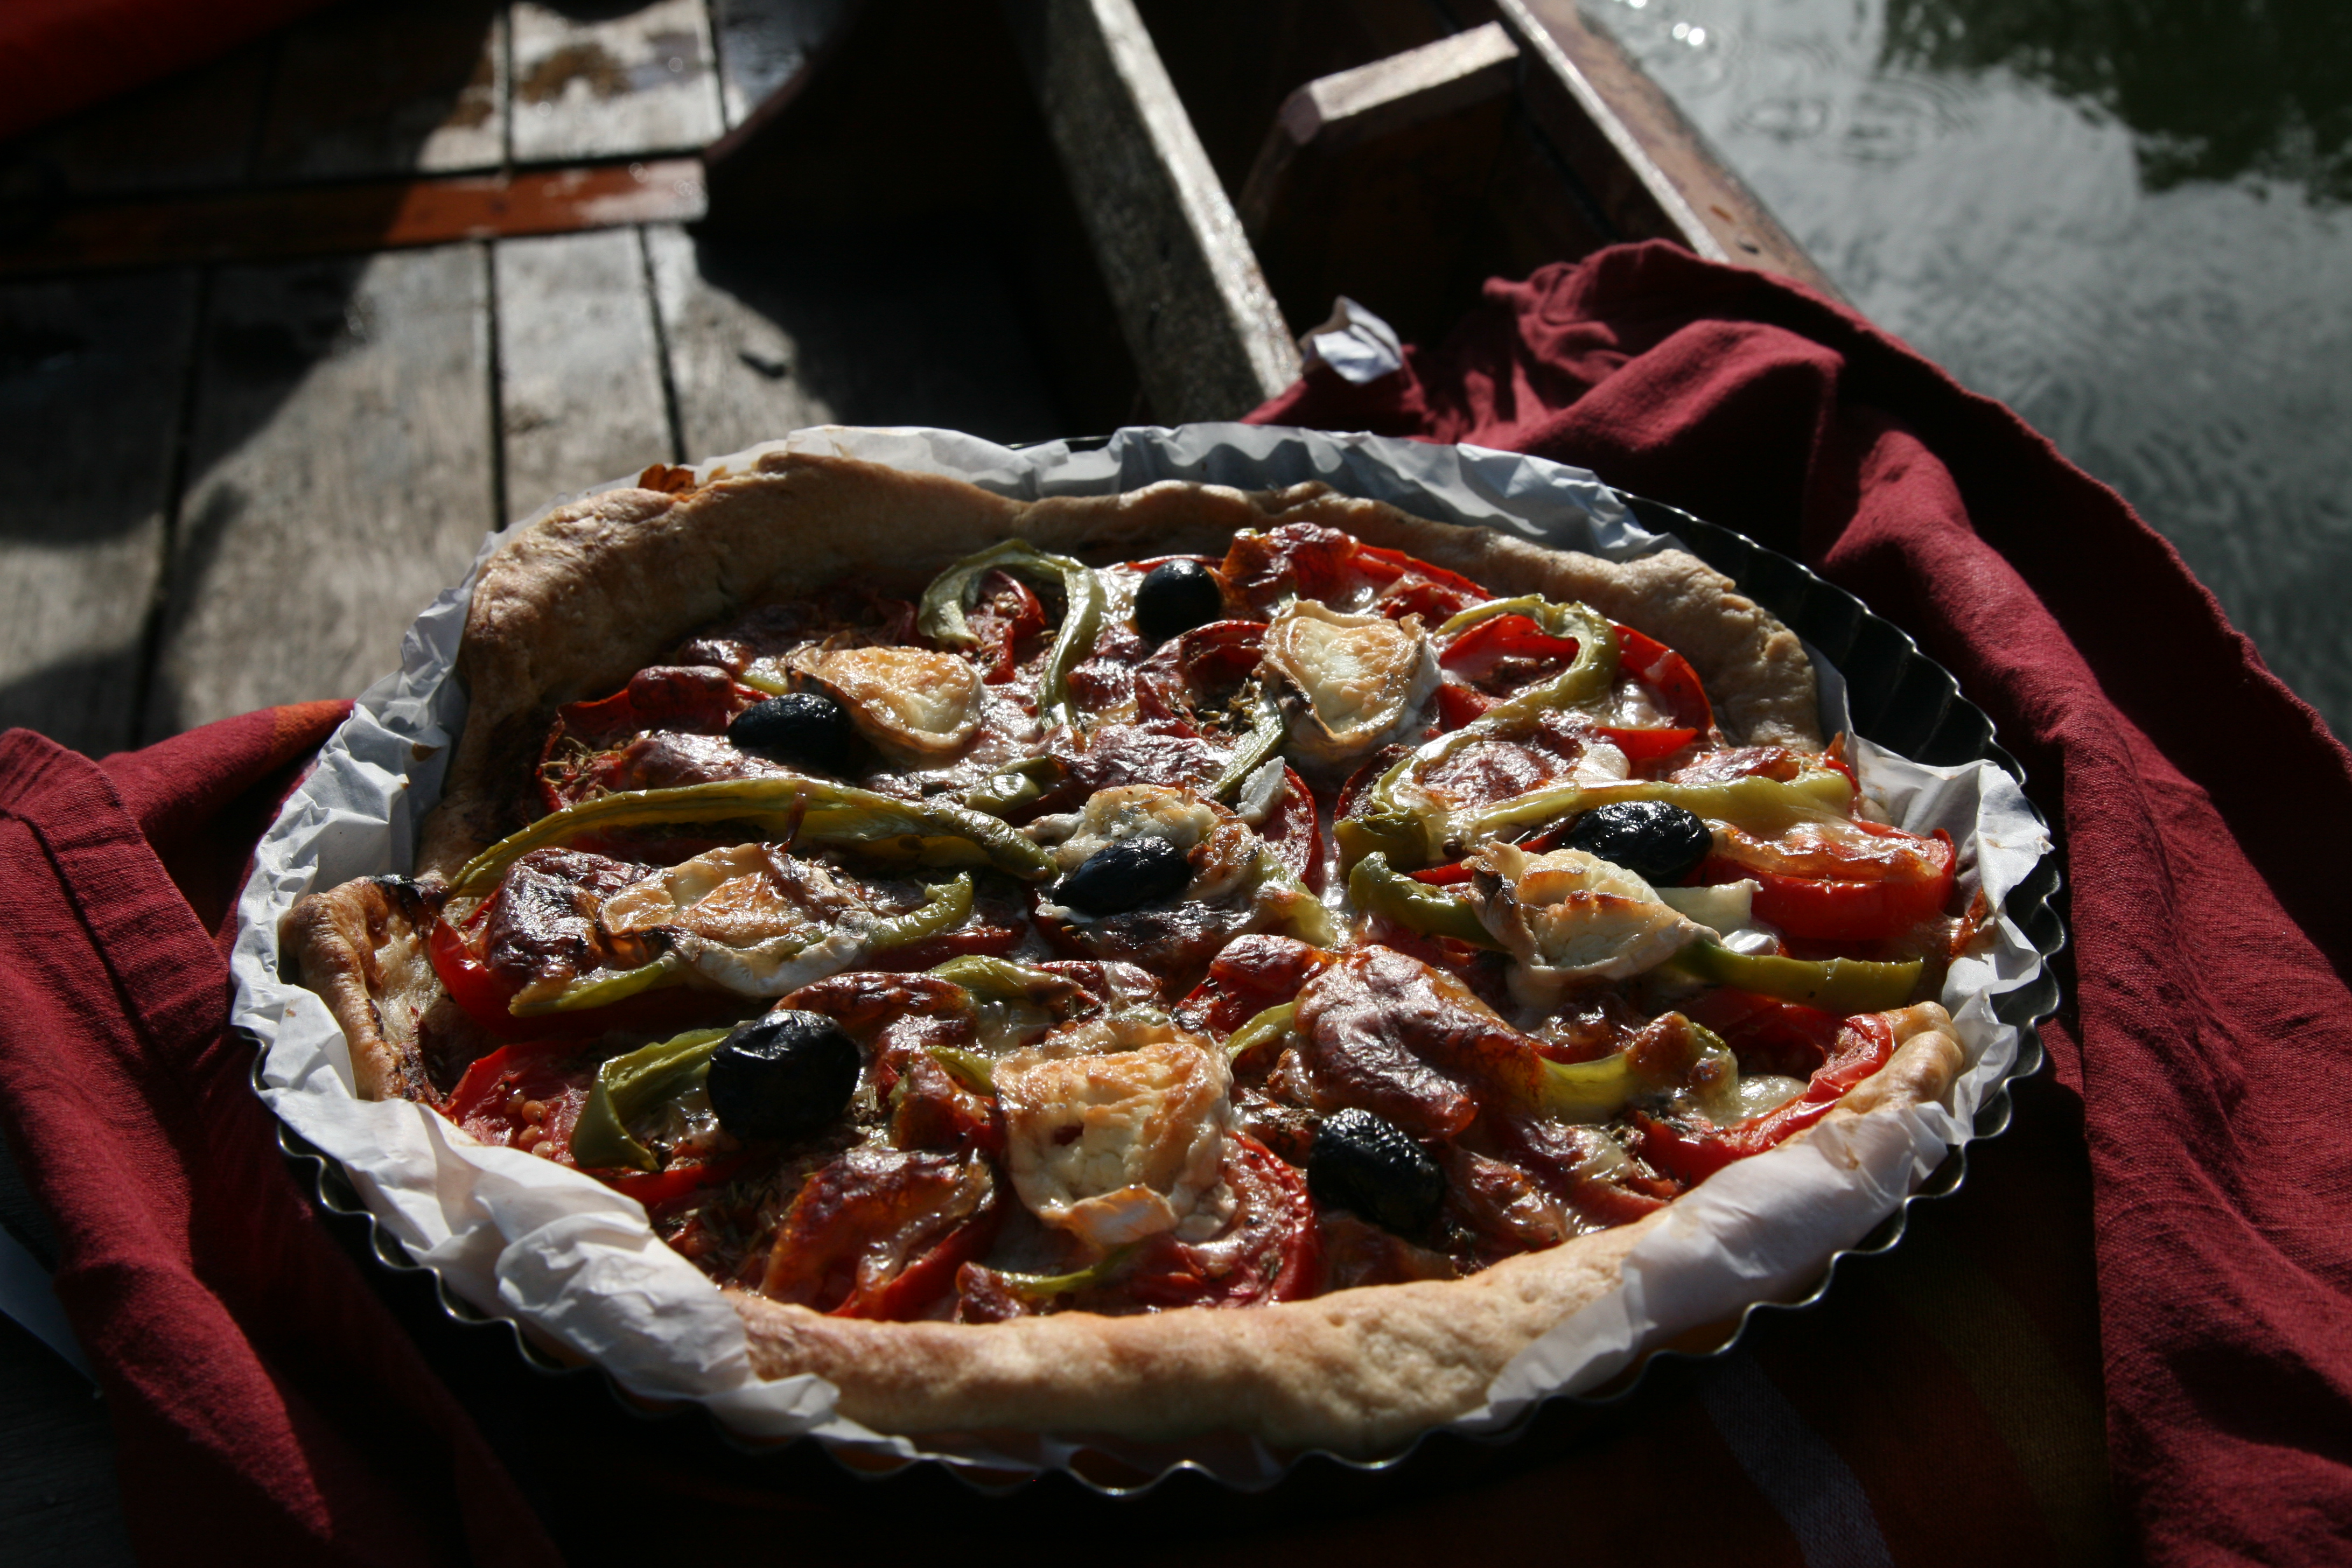
nature, marsh, bark, france, dish, food, produce, vegetable, meat, cuisine, pie, pizza, marais, barque, somme, picardie, amiens, rinde, sumpf, hortillonnage, hortillonnages, tarte, kuchen